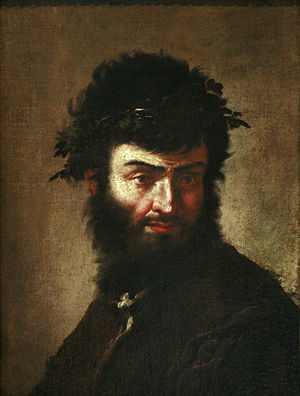
Selvportræt / Gallerier med eksempler på selvportrætter gennem tiden / Maleri
Når en person eller kunstner portrætterer sig selv, kaldes resultatet et selvportræt. Selvportræt kan fx laves i skulptur, foto-, tegne- og malerkunsten.